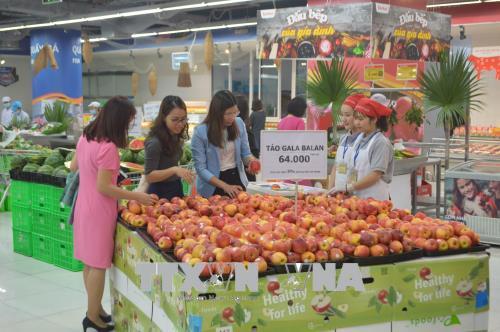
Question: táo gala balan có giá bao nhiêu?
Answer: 64 000 đồng